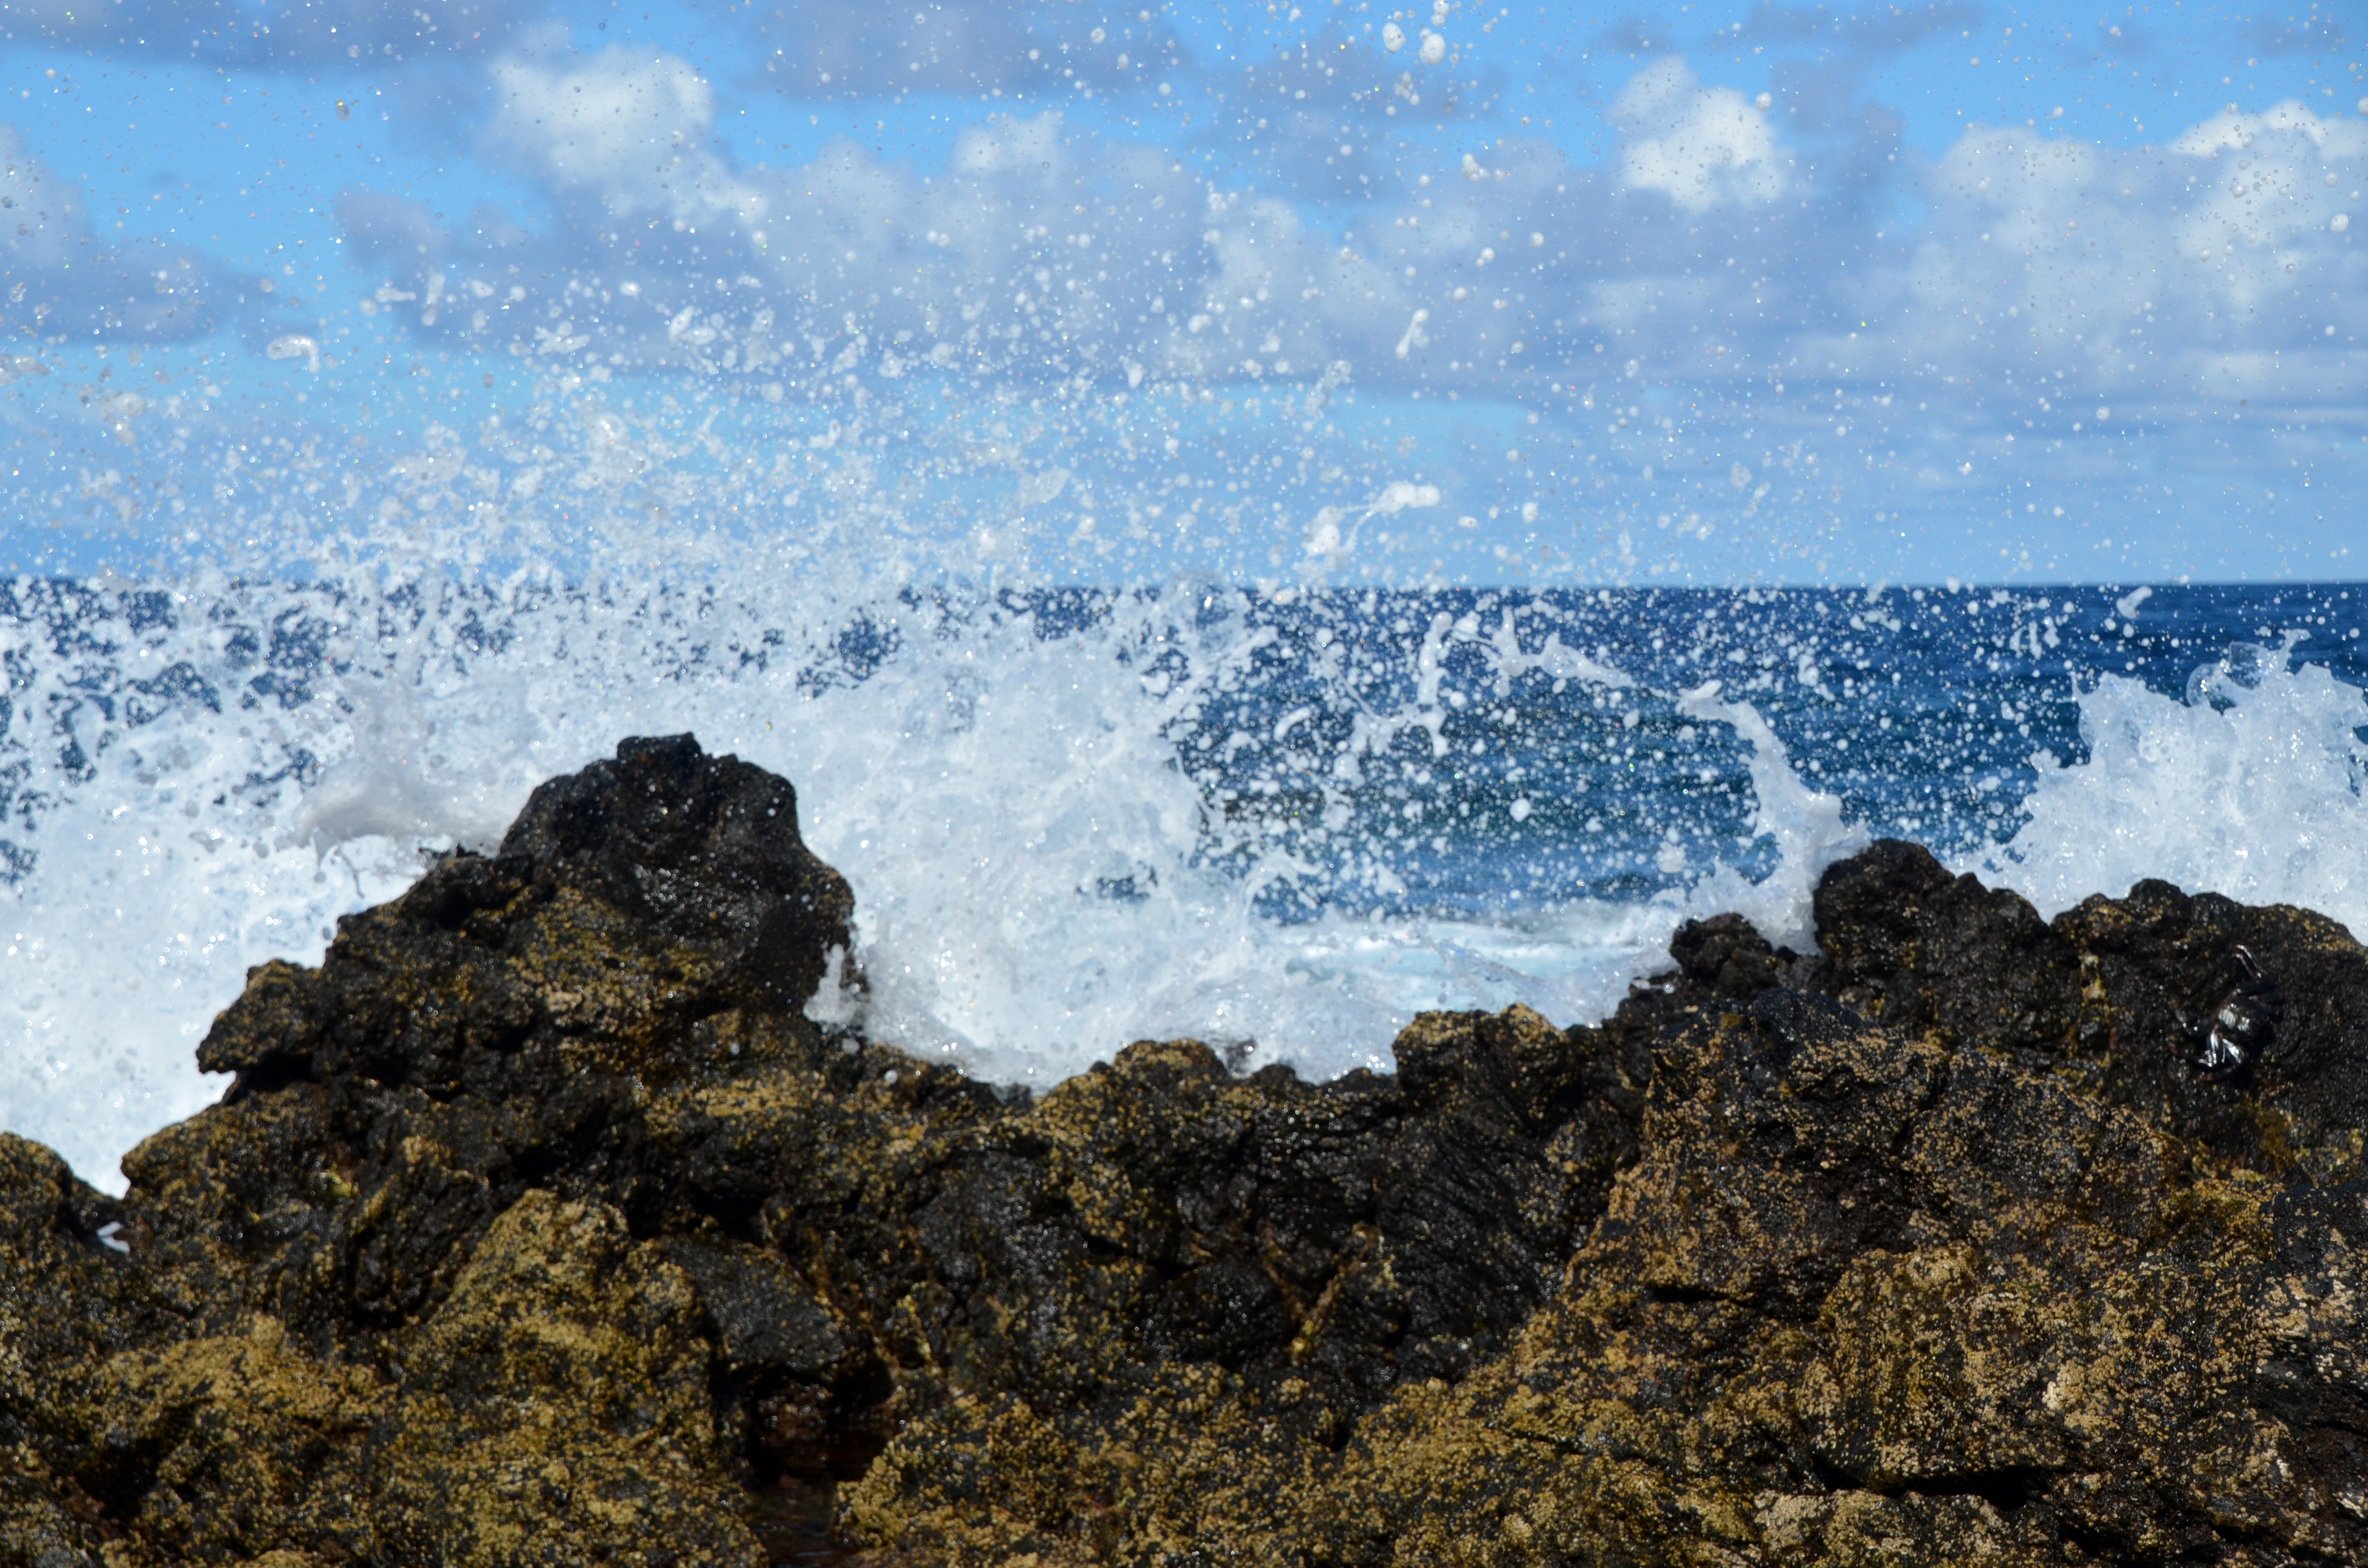
landscape, sea, coast, water, nature, rock, ocean, horizon, mountain, cloud, sky, hill, shore, wave, view, cliff, surf, holiday, rocky, terrain, clouds, geology, tenerife, atlantic, canary islands, atlantic coast, landform, natural environment, wind wave